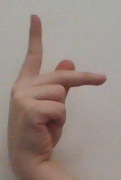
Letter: dha